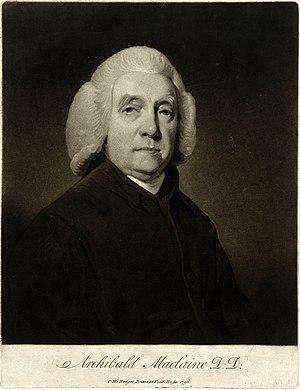
Archibald Maclaine (1722-1804) était originaire de Monaghan en Irlande. Il a étudié à l'Université de Glasgow, où en 1746 il a obtenu son Master (Artium Liberalium Magister) et en 1767 son doctorat. Maclaine a travaillé à La Haye aux Pays-Bas de 1747 jusqu'à environ 1795 en tant que pasteur de l'église anglicane. En 1788, le roi George III a accordé à Maclaine le titre de prédicateur de la cour. Maclaine donna des cours d'anglais au prince Guillaume-Frédéric d'Orange-Nassau (1772-1843) et à sa mère, la princesse Wilhelmine de Prusse (1751-1820).